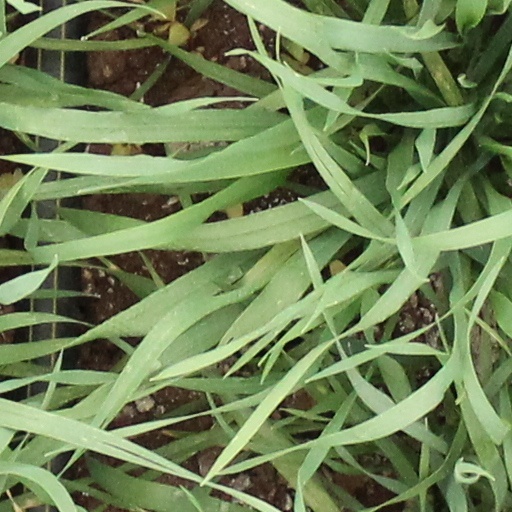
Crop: wheat